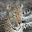
Label: leopard